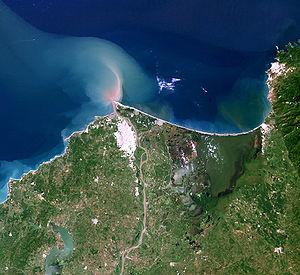
Barranquilla est une ville du nord de la Colombie et la capitale du département d'Atlántico. Elle se situe sur la rive occidentale du río Magdalena, le fleuve le plus important de Colombie, à 7,5 km de son embouchure sur la mer des Caraïbes, ou mer des Antilles, dépendance de l'océan Atlantique.